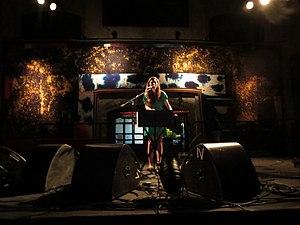
Julia Shammas Holter est une auteure-compositrice-interprète et productrice américaine née le 18 décembre 1984, à Milwaukee dans l'État du Wisconsin.